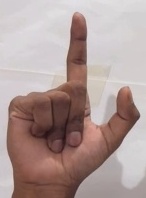
ASL sign: L